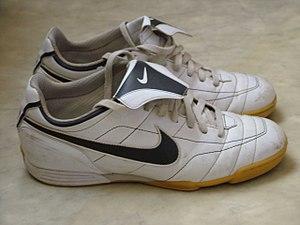
Le Swoosh est, selon un surnom courant, le logo de Nike, l'équipementier sportif américain.